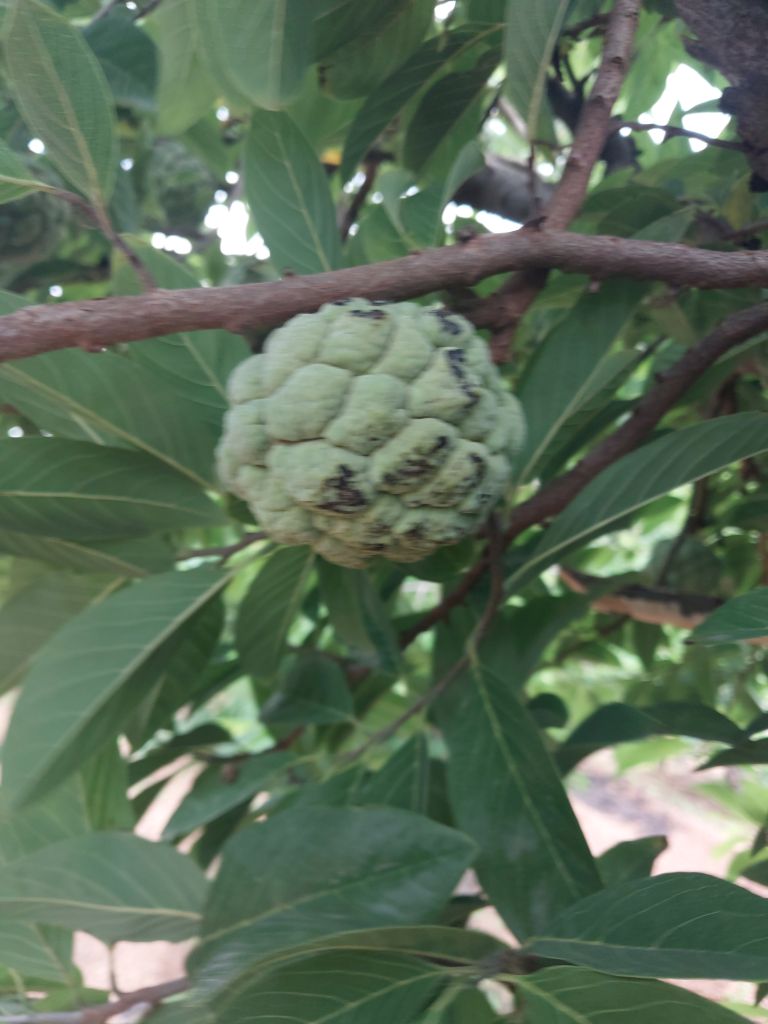
Disease label: Blank Canker